John Tangeman House

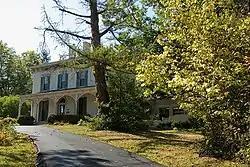
View from the street, looking up the driveway

The John Tangeman House is a historic house in the city of Wyoming, Ohio, United States. The city's best house of its style, the residence was once home to a prosperous factory owner, and it has been named a historic site.